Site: brandenburg
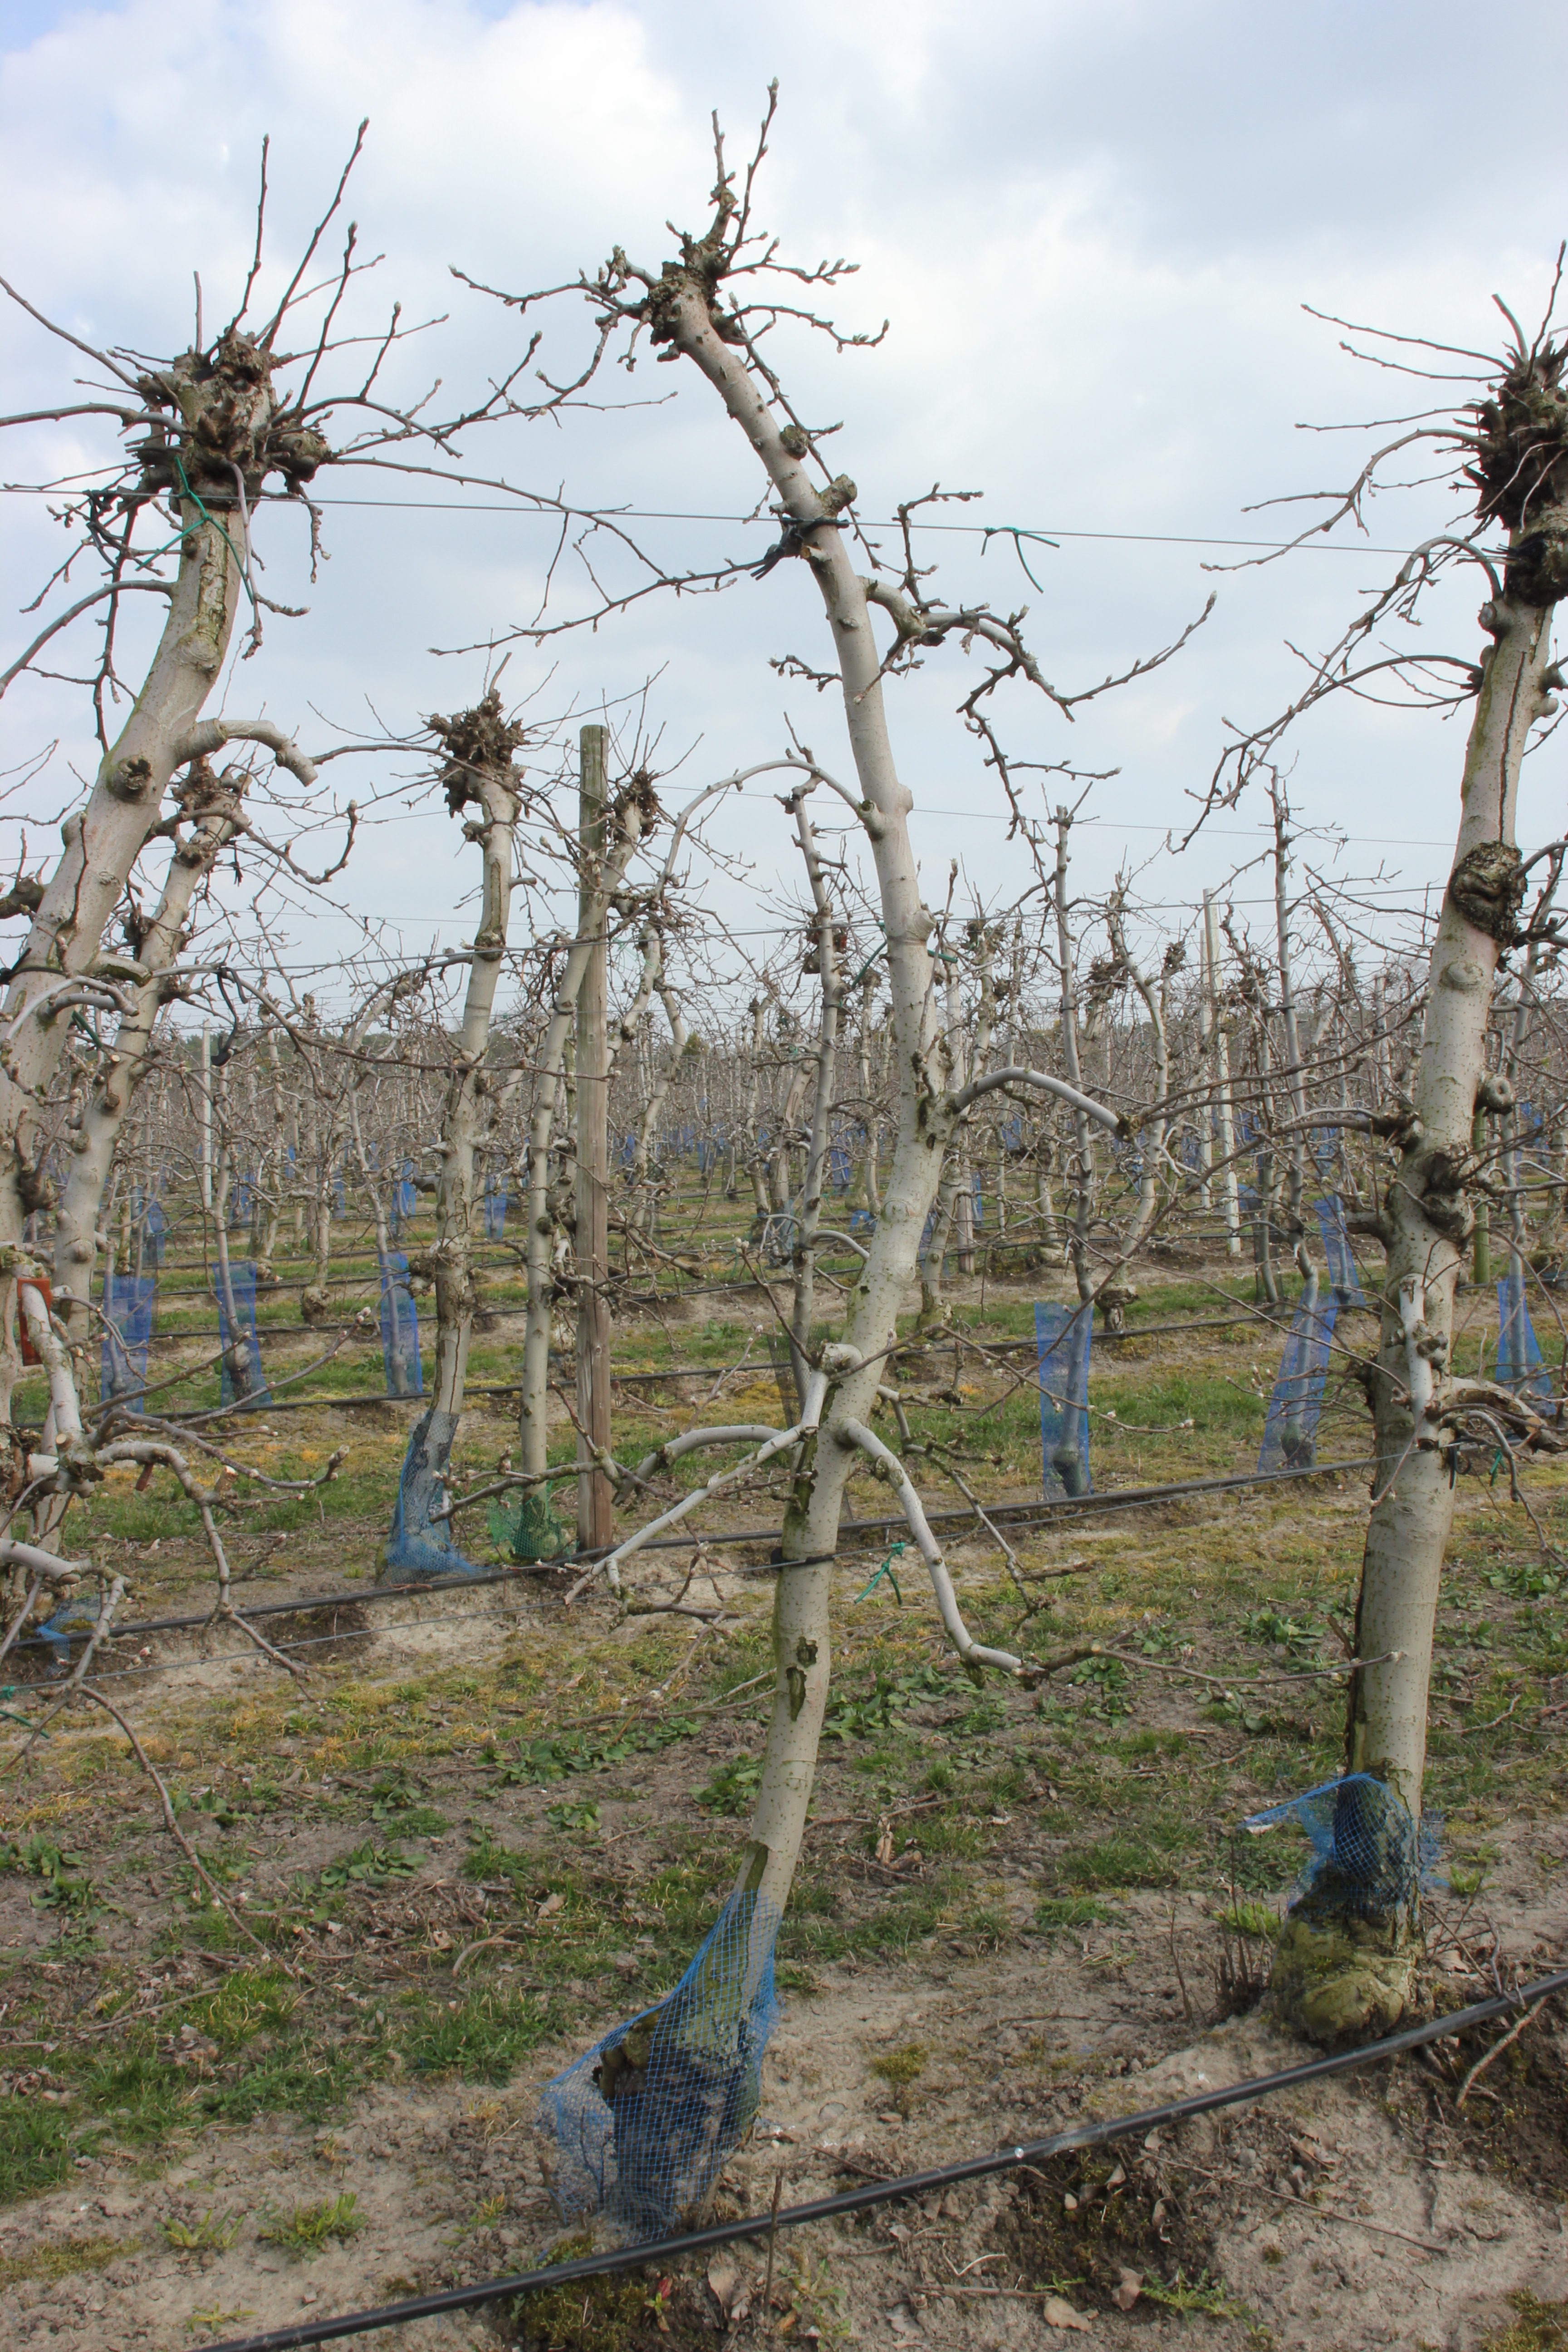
Growth stage (BBCH 03): Bud development